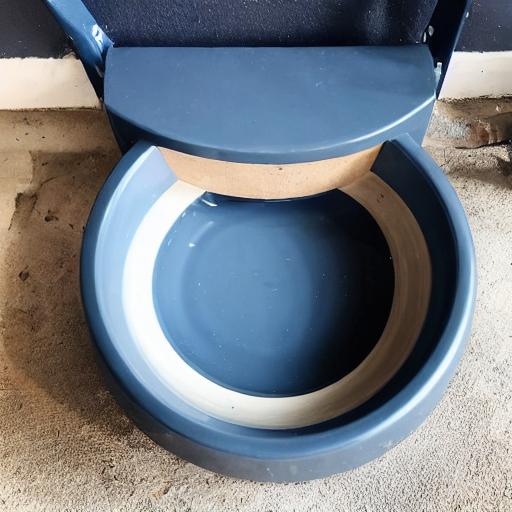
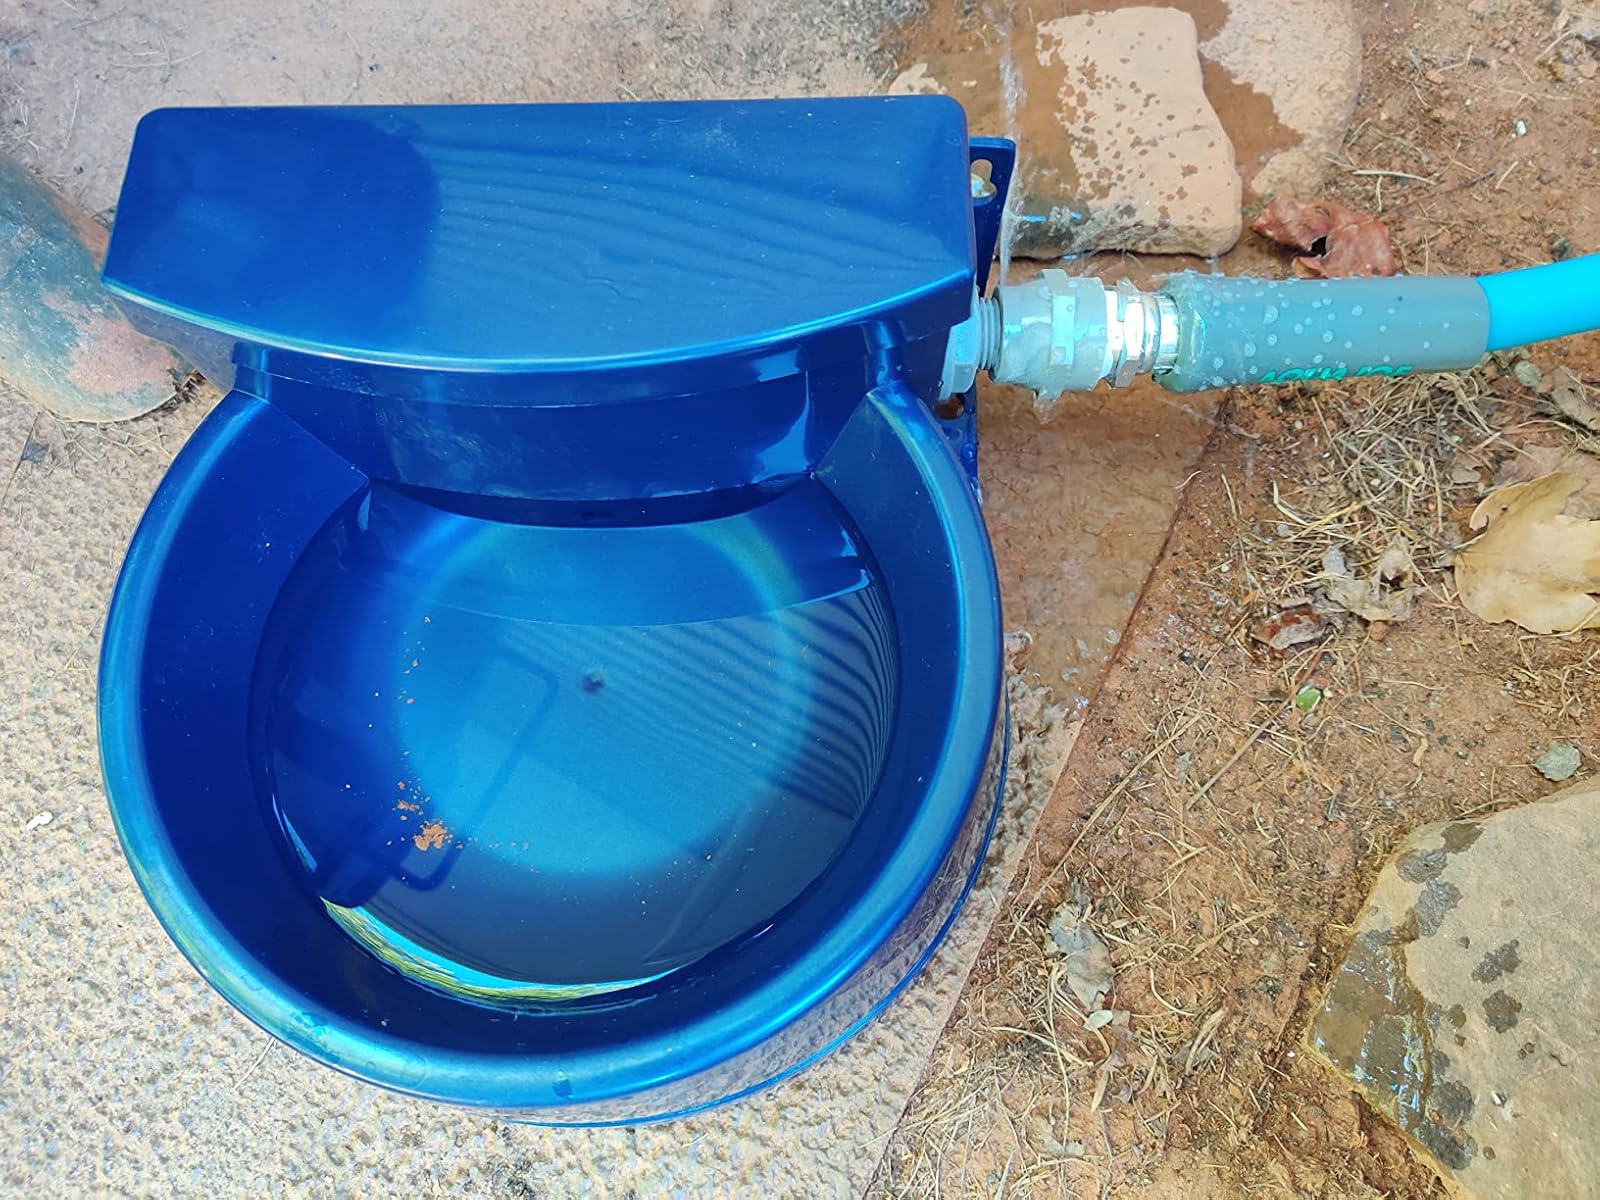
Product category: items_bowl
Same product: no